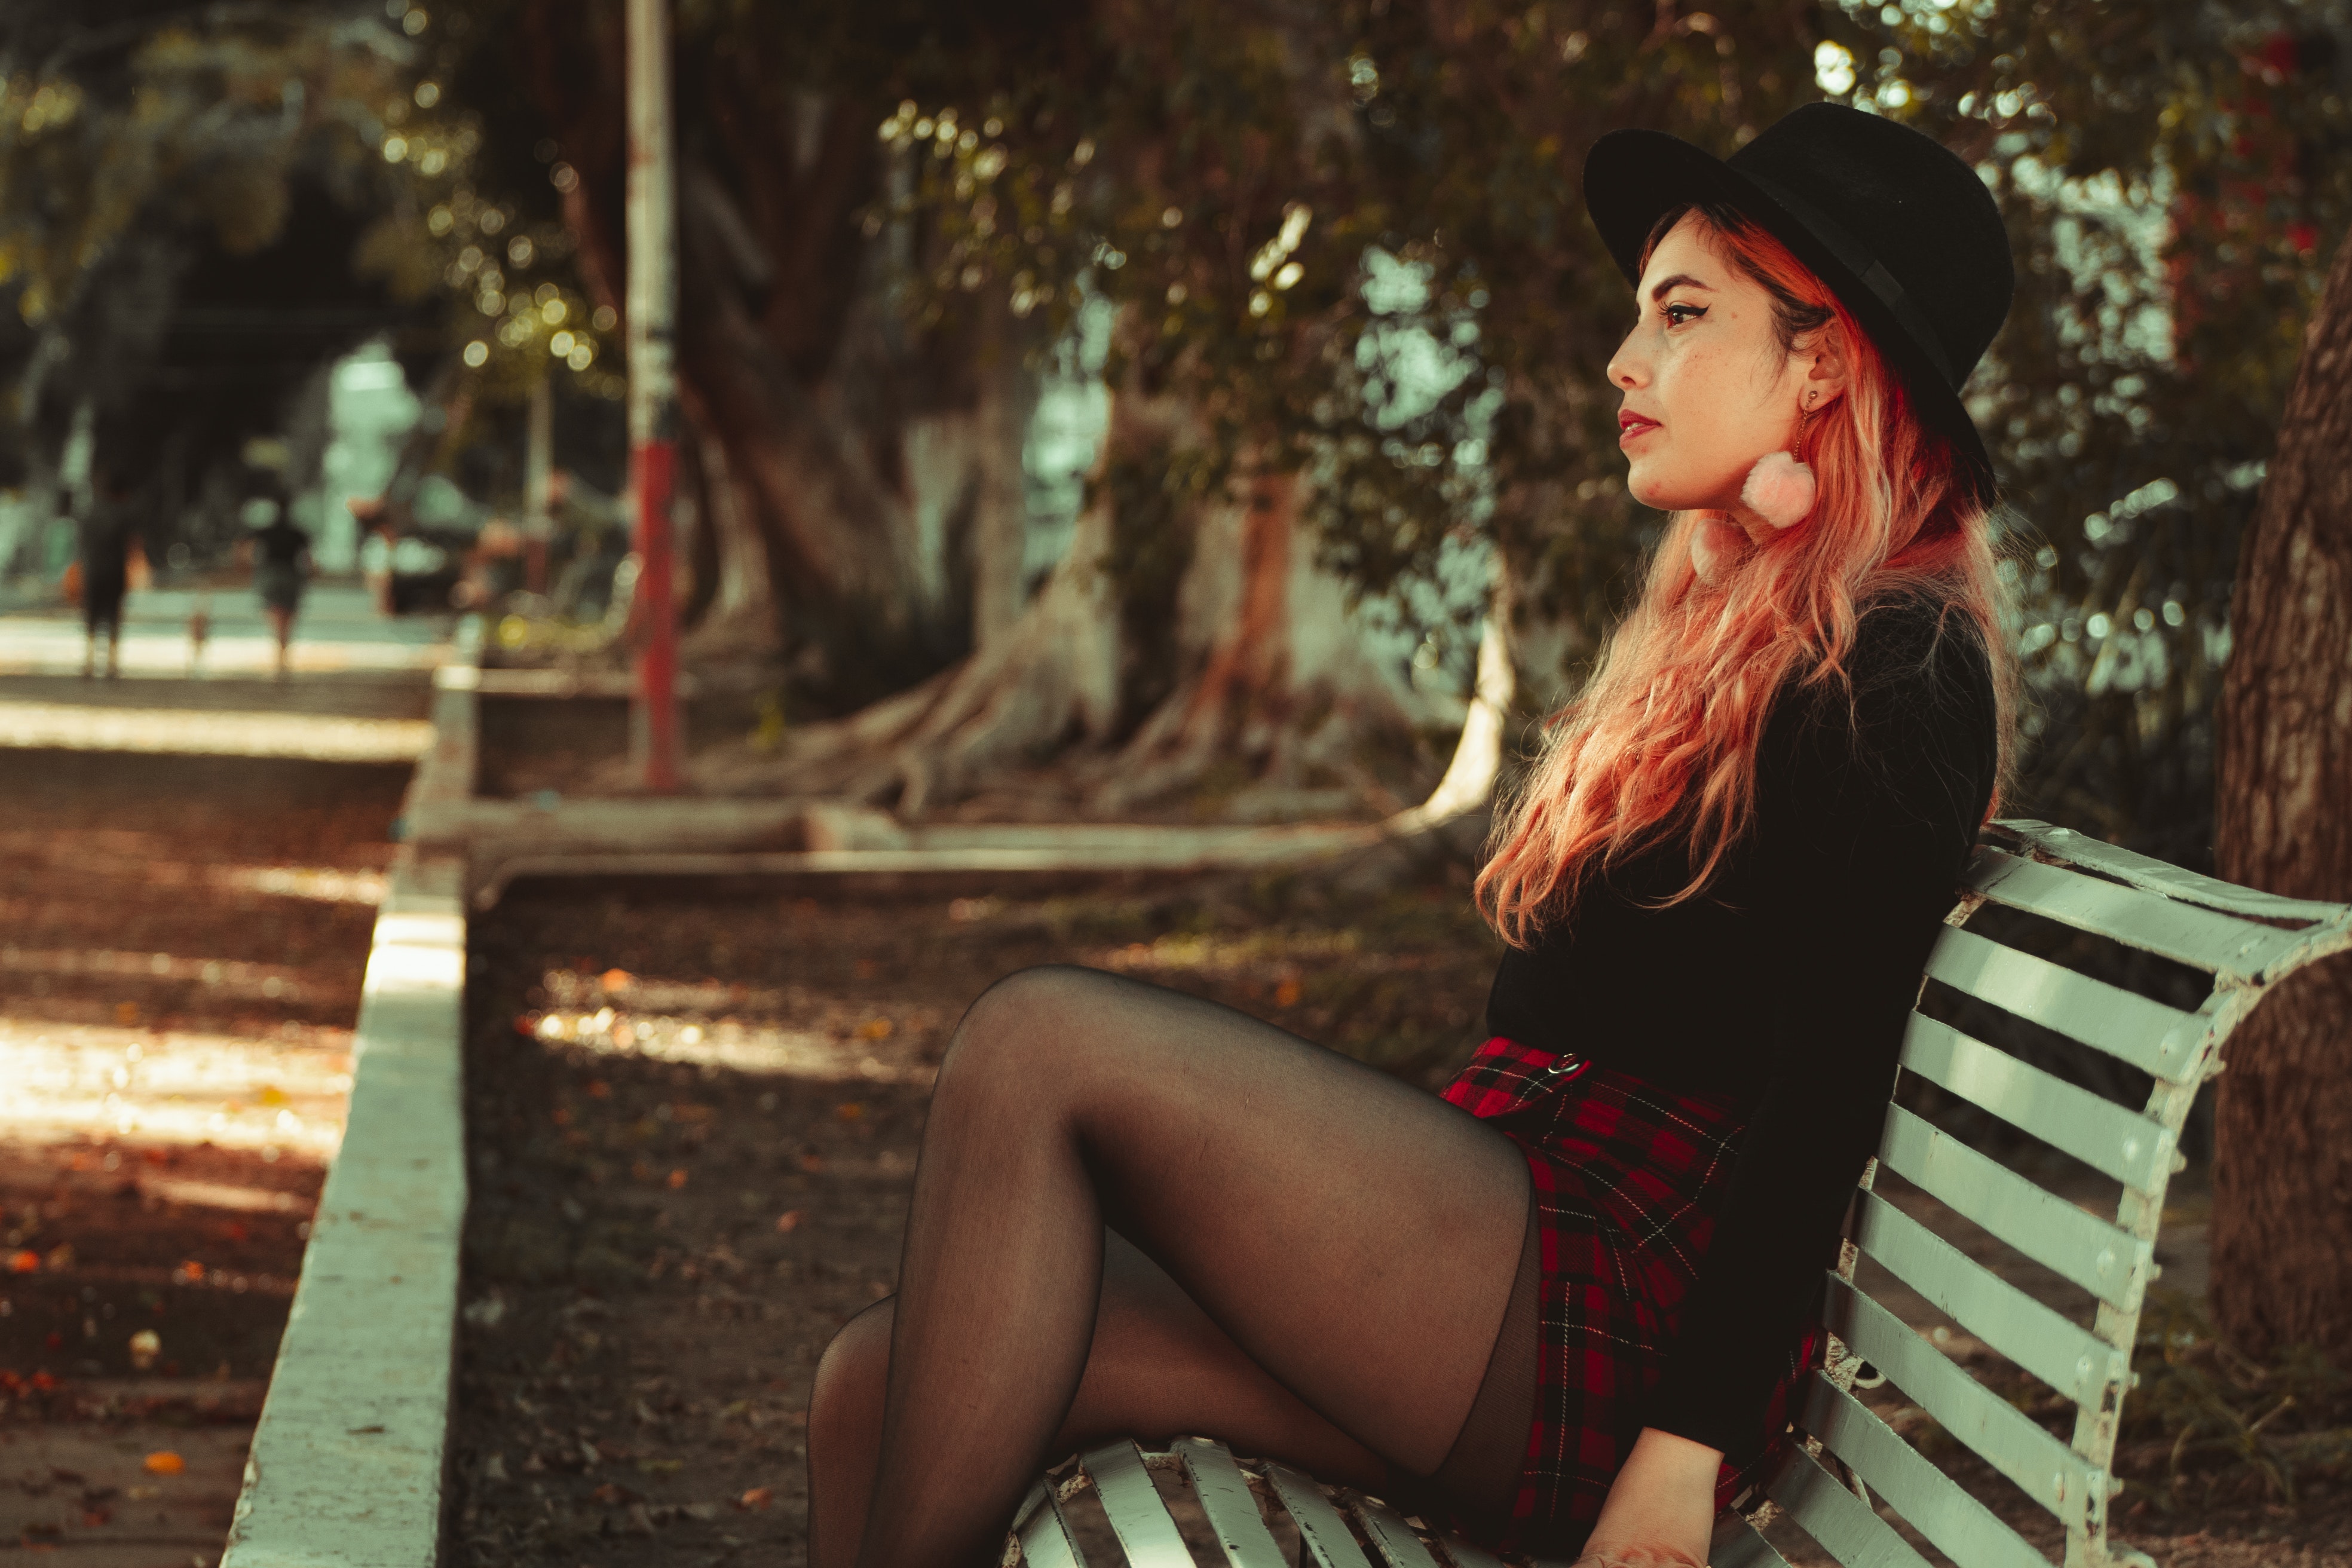
sitting, beauty, light, tree, lip, fashion, sunlight, long hair, human leg, leg, leaf, eye, dress, model, photo shoot, photography, brown hair, summer, blond, wood, Tints and shades, vintage clothing, forest, plant, black hair, furniture, fawn, shoe, daydream, portrait photography, flash photography, style